Typhoon Doksuri (2017)

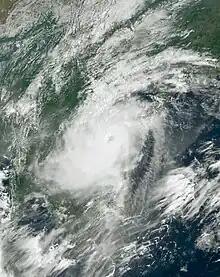
Doksuri approaching Vietnam near peak intensity early on September 15

Typhoon Doksuri, known in the Philippines as Tropical Storm Maring, was a strong Category 2 typhoon that mostly impacted the Philippines and Indochina during mid-September 2017. Forming as the nineteenth named storm of the season, Doksuri developed as a weak tropical depression over to the east of Visayas on September 10.